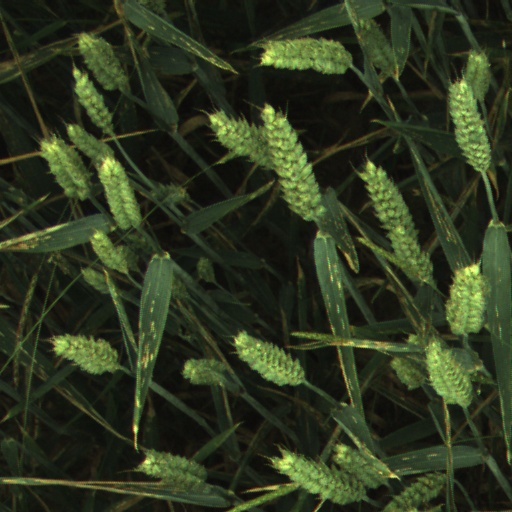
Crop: wheat